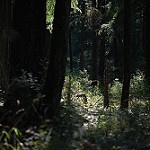
Scene: Outdoor